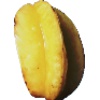
Label: Carambula 1